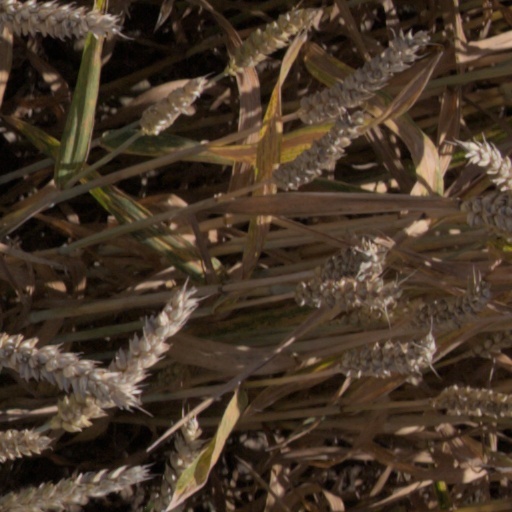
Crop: wheat